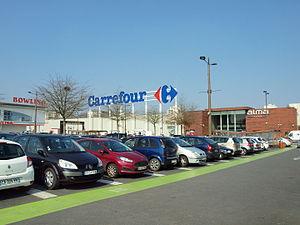
Rennes (Ille-et-Vilaine, France)
Le centre Alma est un centre commercial géré par le groupe Unibail-Rodamco-Westfield et situé dans le quartier Les Chalais, près de la rocade de Rennes en Bretagne, France.